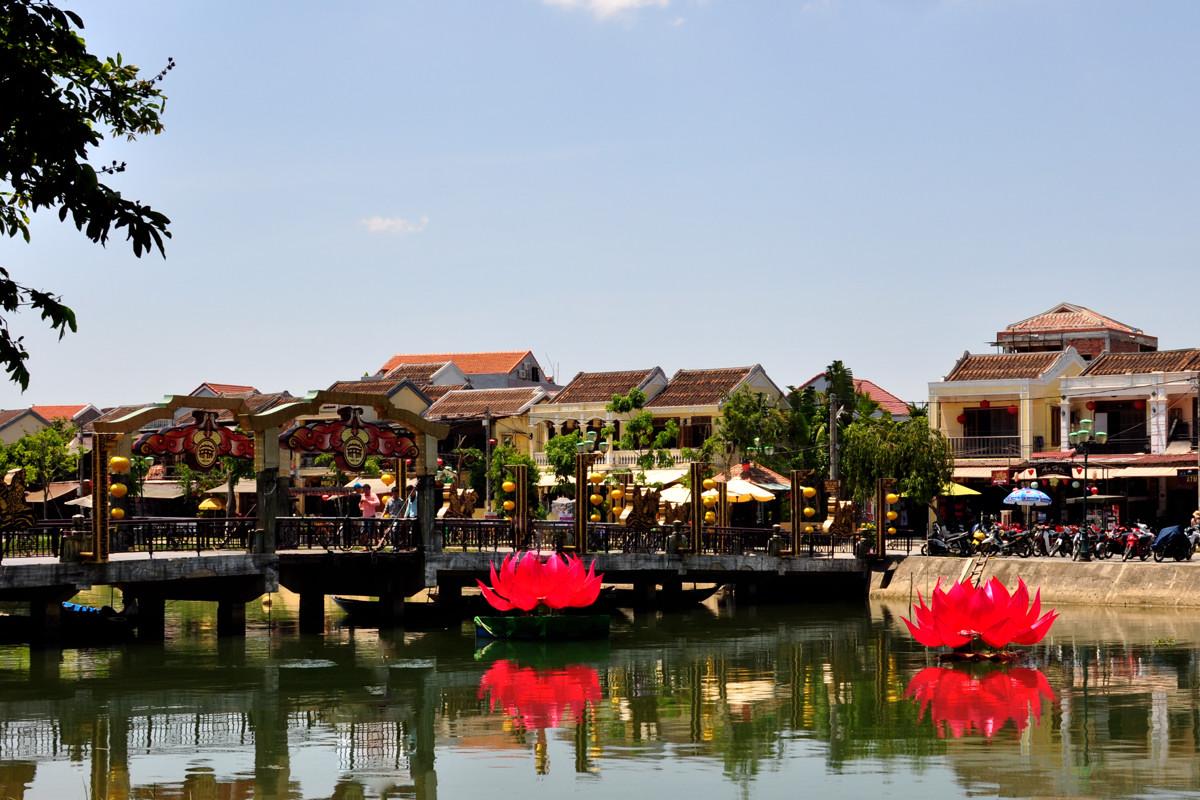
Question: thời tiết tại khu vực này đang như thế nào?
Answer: tại khu vực này đang có nắng và ít mây